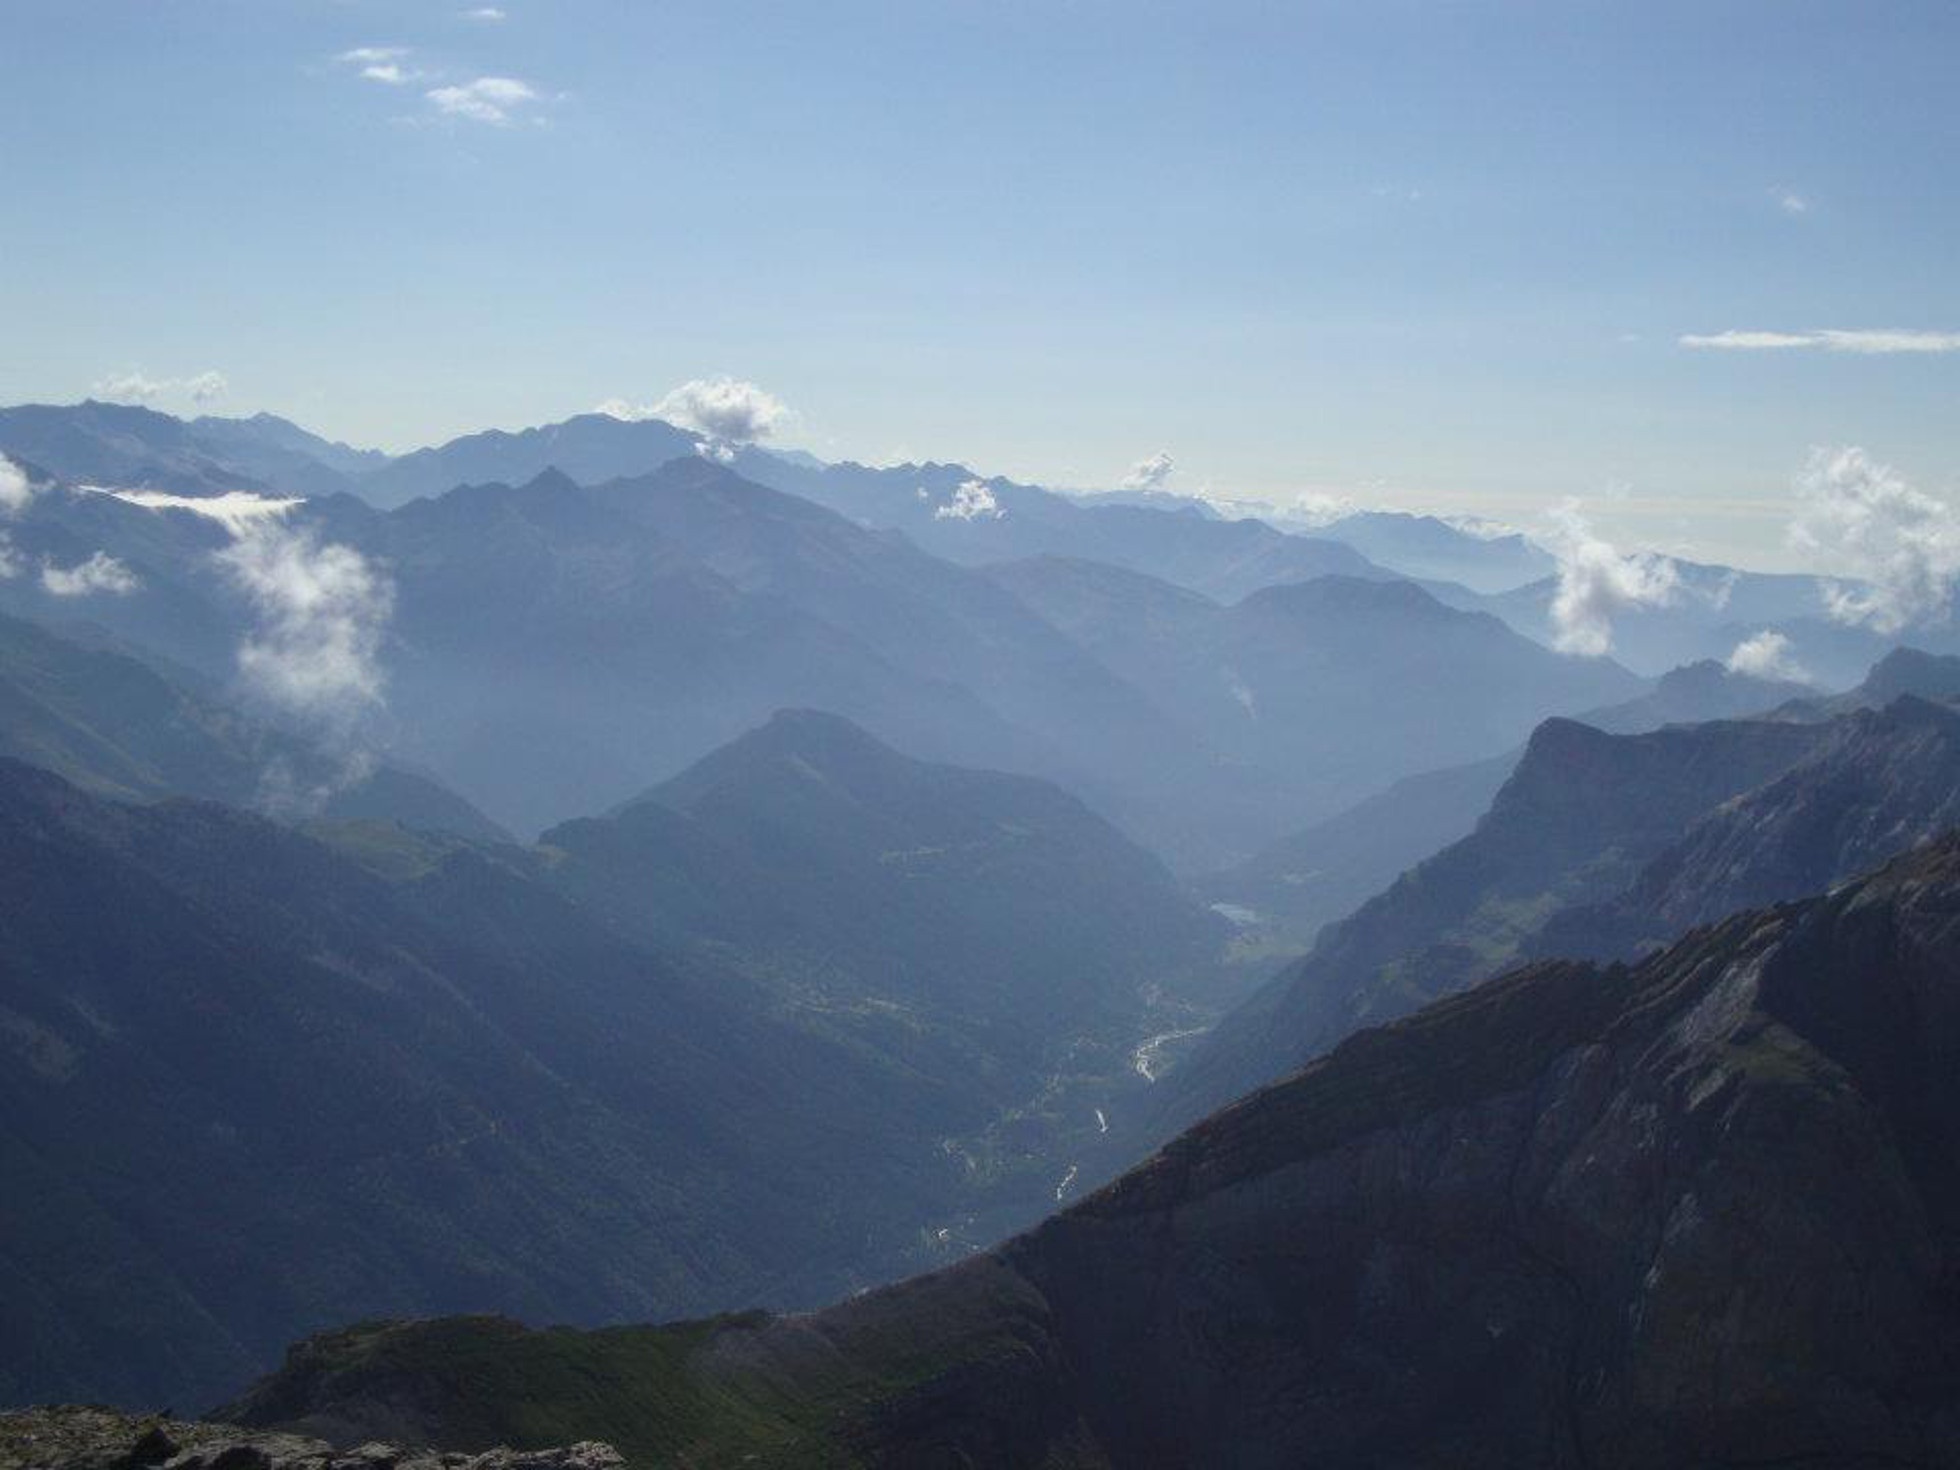
nature, mountain, fog, adventure, valley, mountain range, ridge, summit, mountain road, spain, alps, mount, plateau, fell, cirque, landform, mountain pass, gray sky, geographical feature, atmospheric phenomenon, mountainous landforms